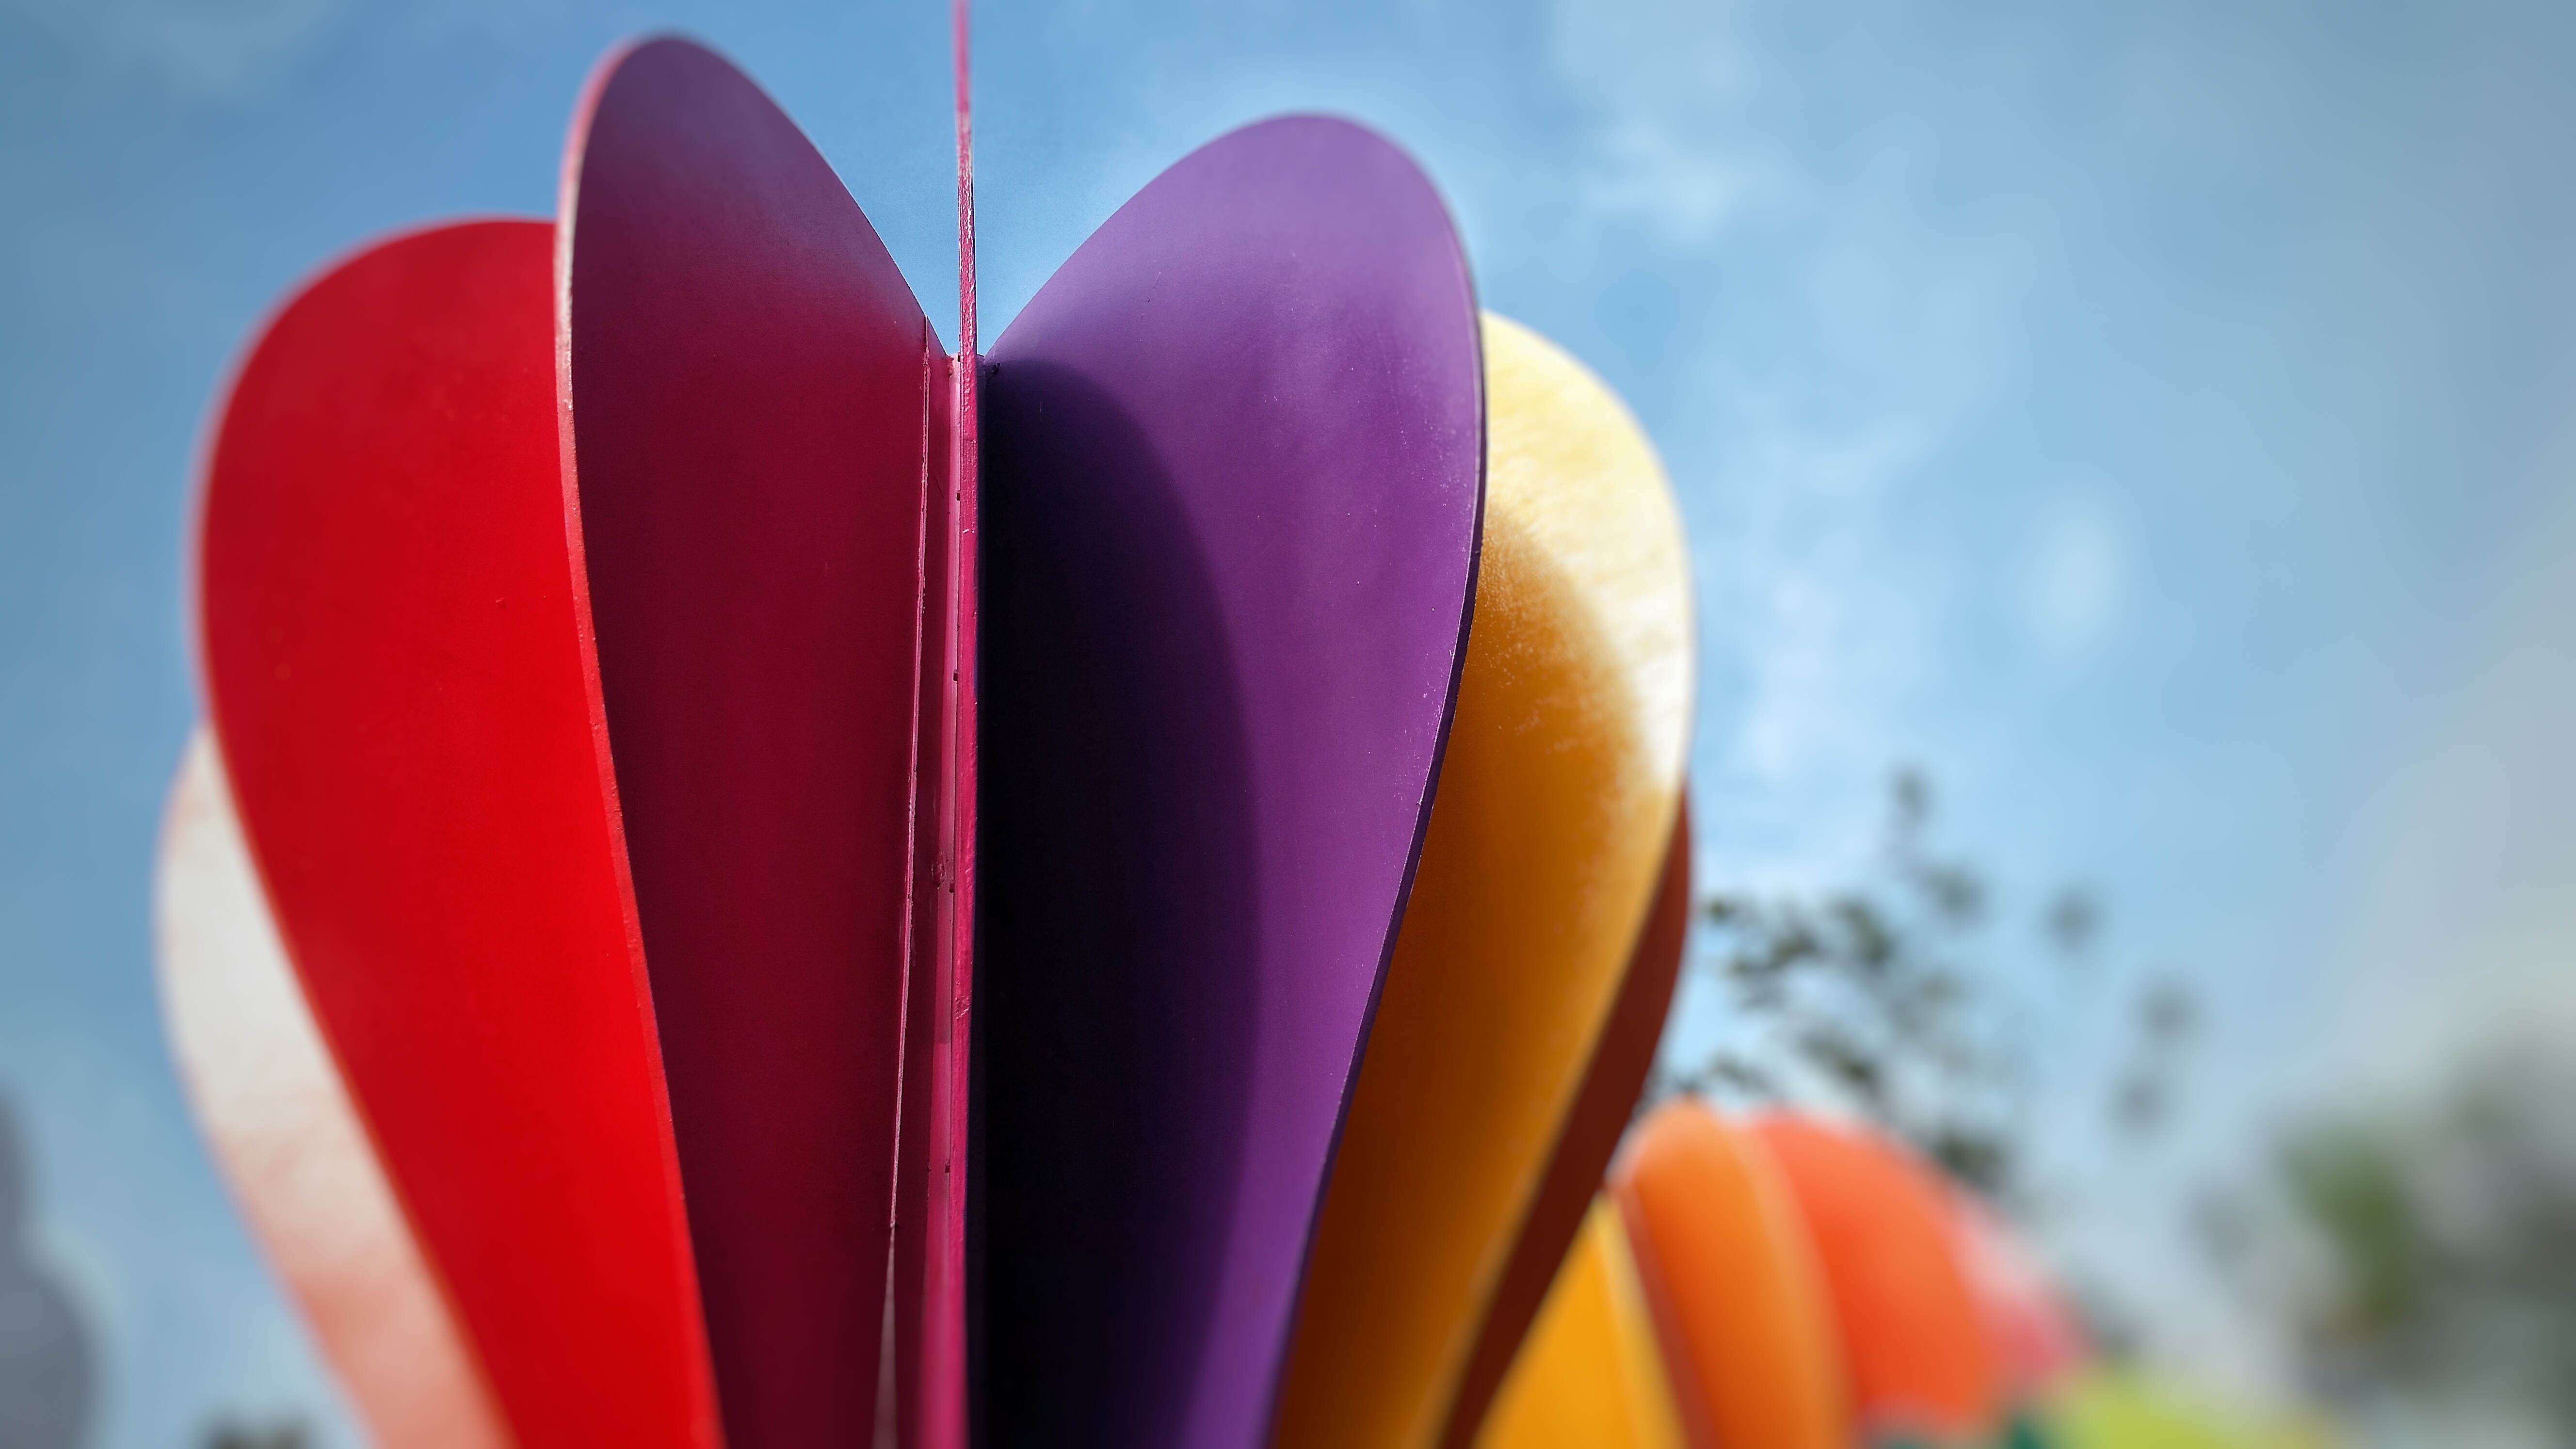
hand, plant, wood, flower, petal, balloon, summer, vacation, decoration, red, carnival, color, park, colorful, leisure, toy, childhood, festive, celebrate, close up, cheerful, outdoors, colour, rainbow, fun, happy, holidays, bright, party, organ, circus, amusement, enjoyment, multicolor, ballon, excitement, macro photography, atmosphere of earth